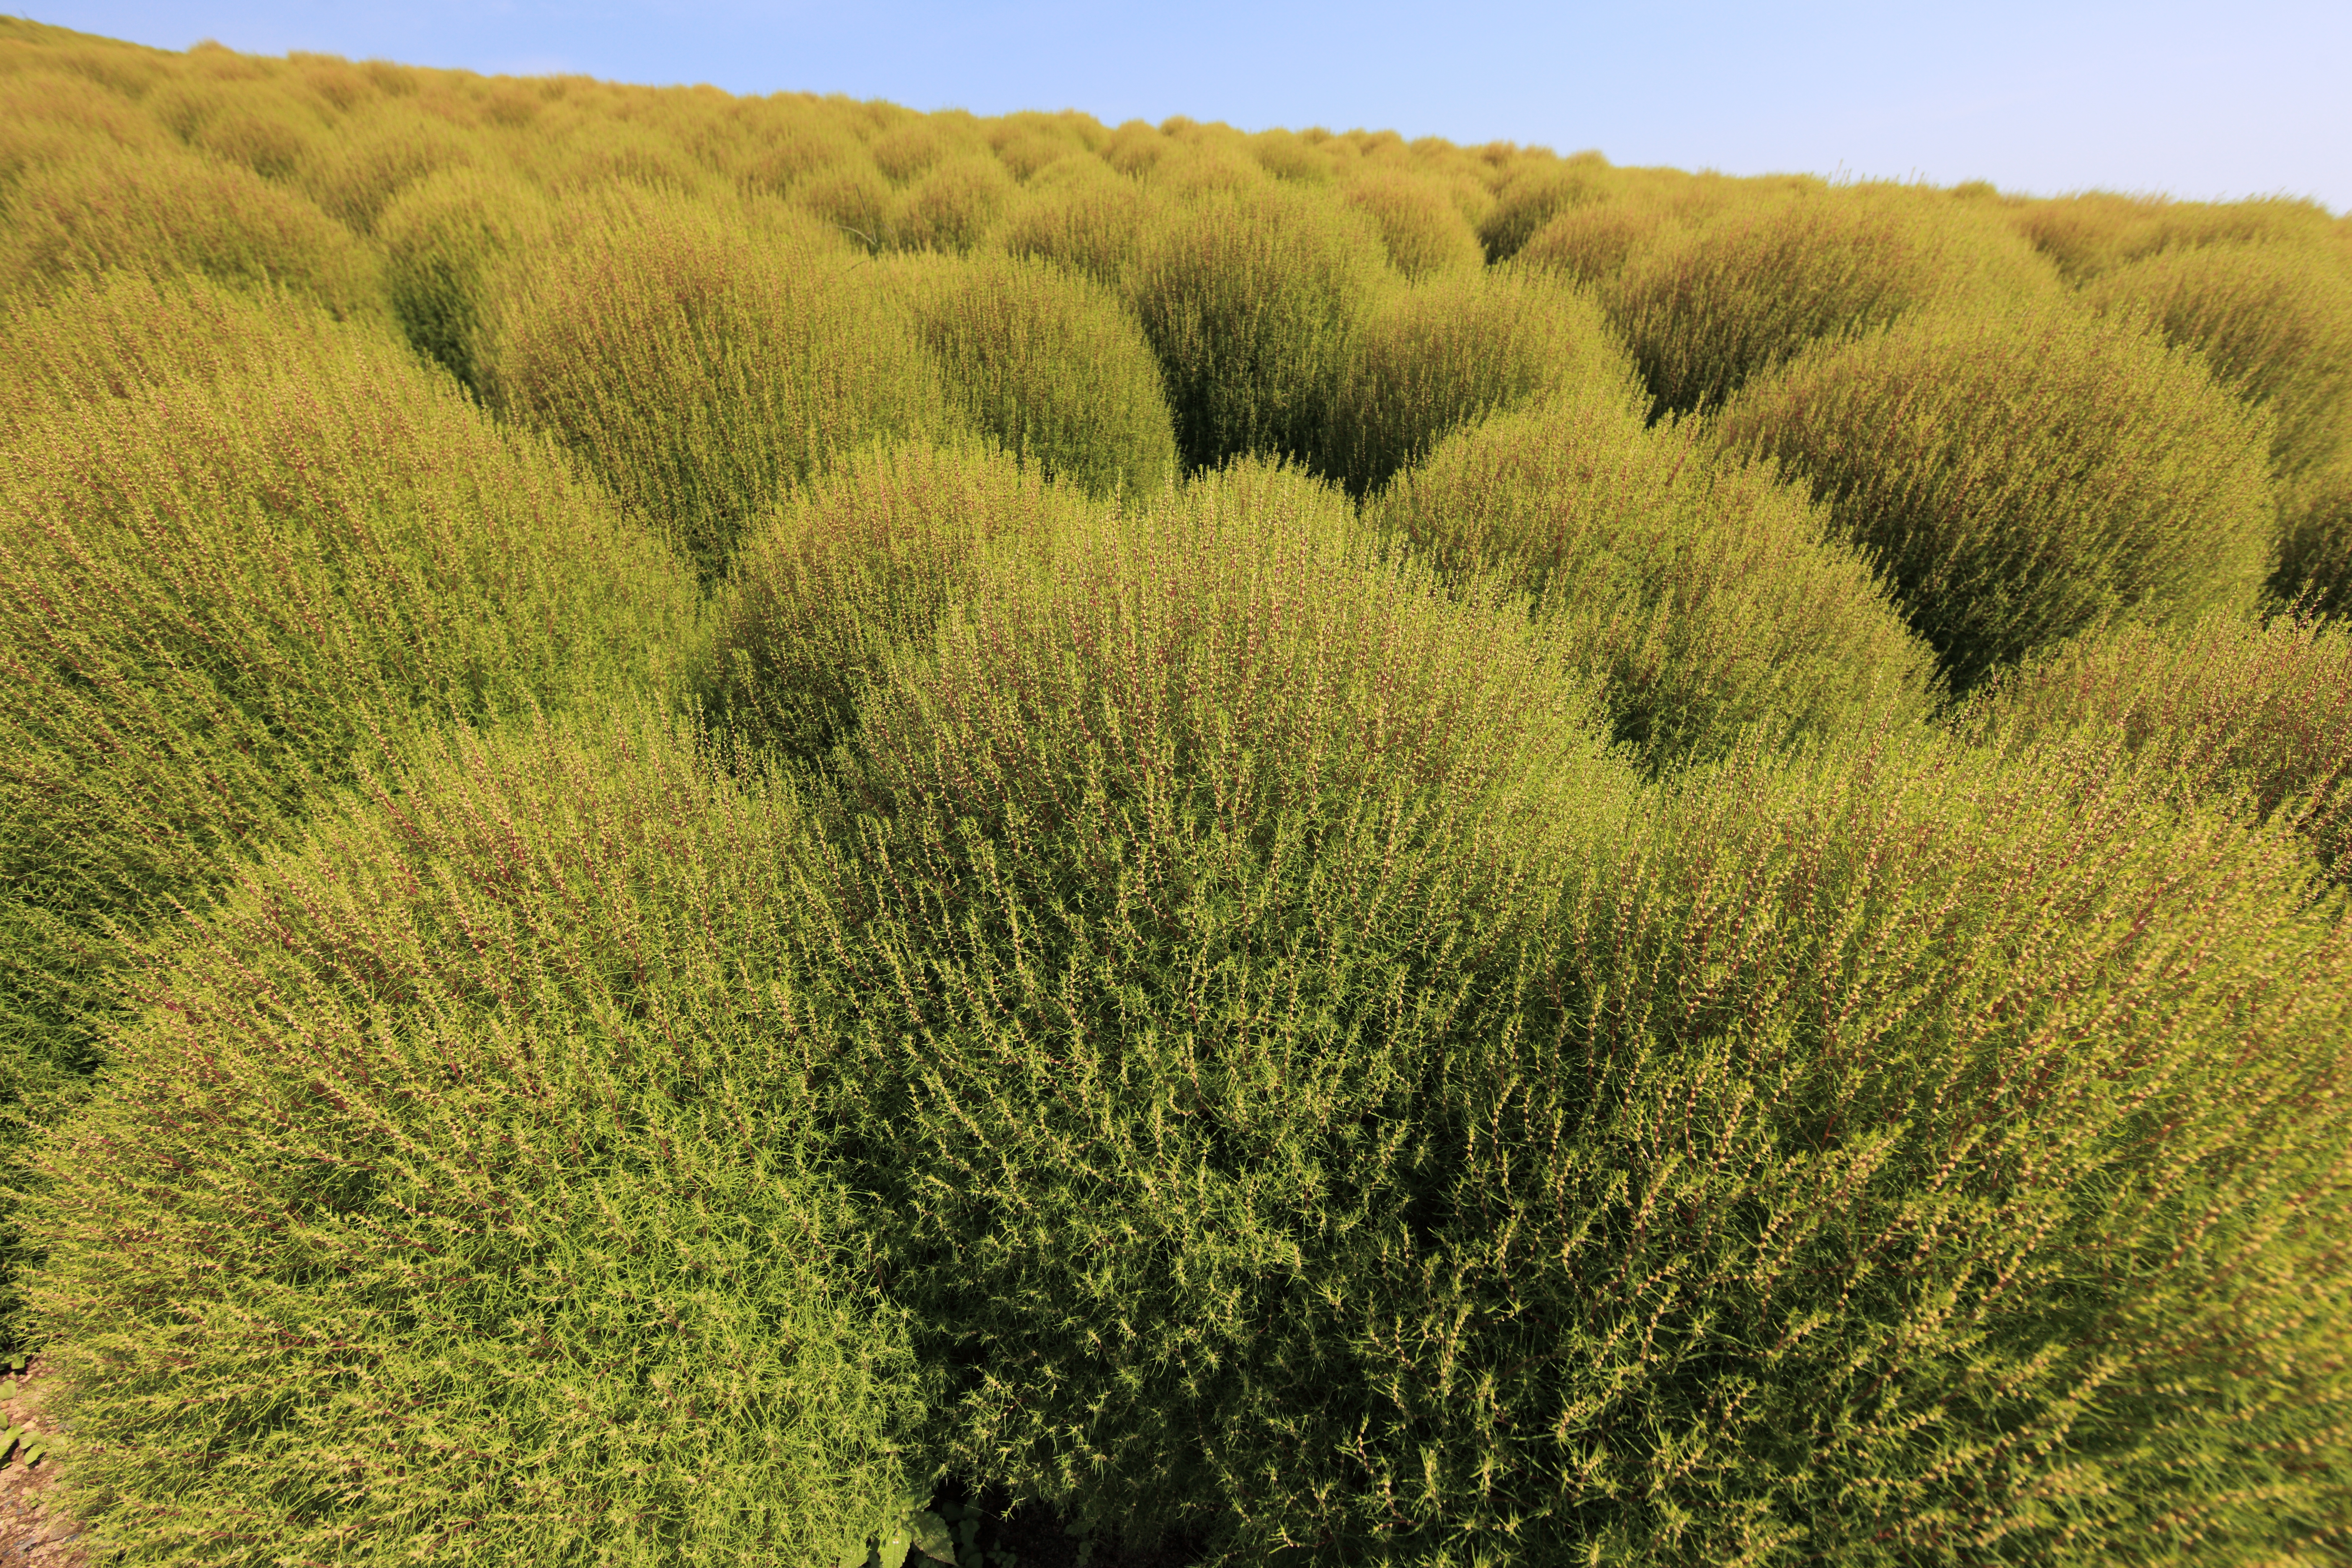
tree, grass, plant, meadow, prairie, flower, summer, pattern, high, pasture, evergreen, background, grassland, vegetation, shrub, wallpaper, 5d, fireball, hires, markii, ecosystem, hi, res, resolution, ibaraki, taxonomybinomial, hitachi, hitachiseasidepark, bassia, scoparia, kochia, burningbush, ragweed, cypress, mexican, fireweed, bassiascoparia, kochiascoparia, biome, grass family, woody plant, temperate broadleaf and mixed forest, temperate coniferous forest, land plant, shrubland